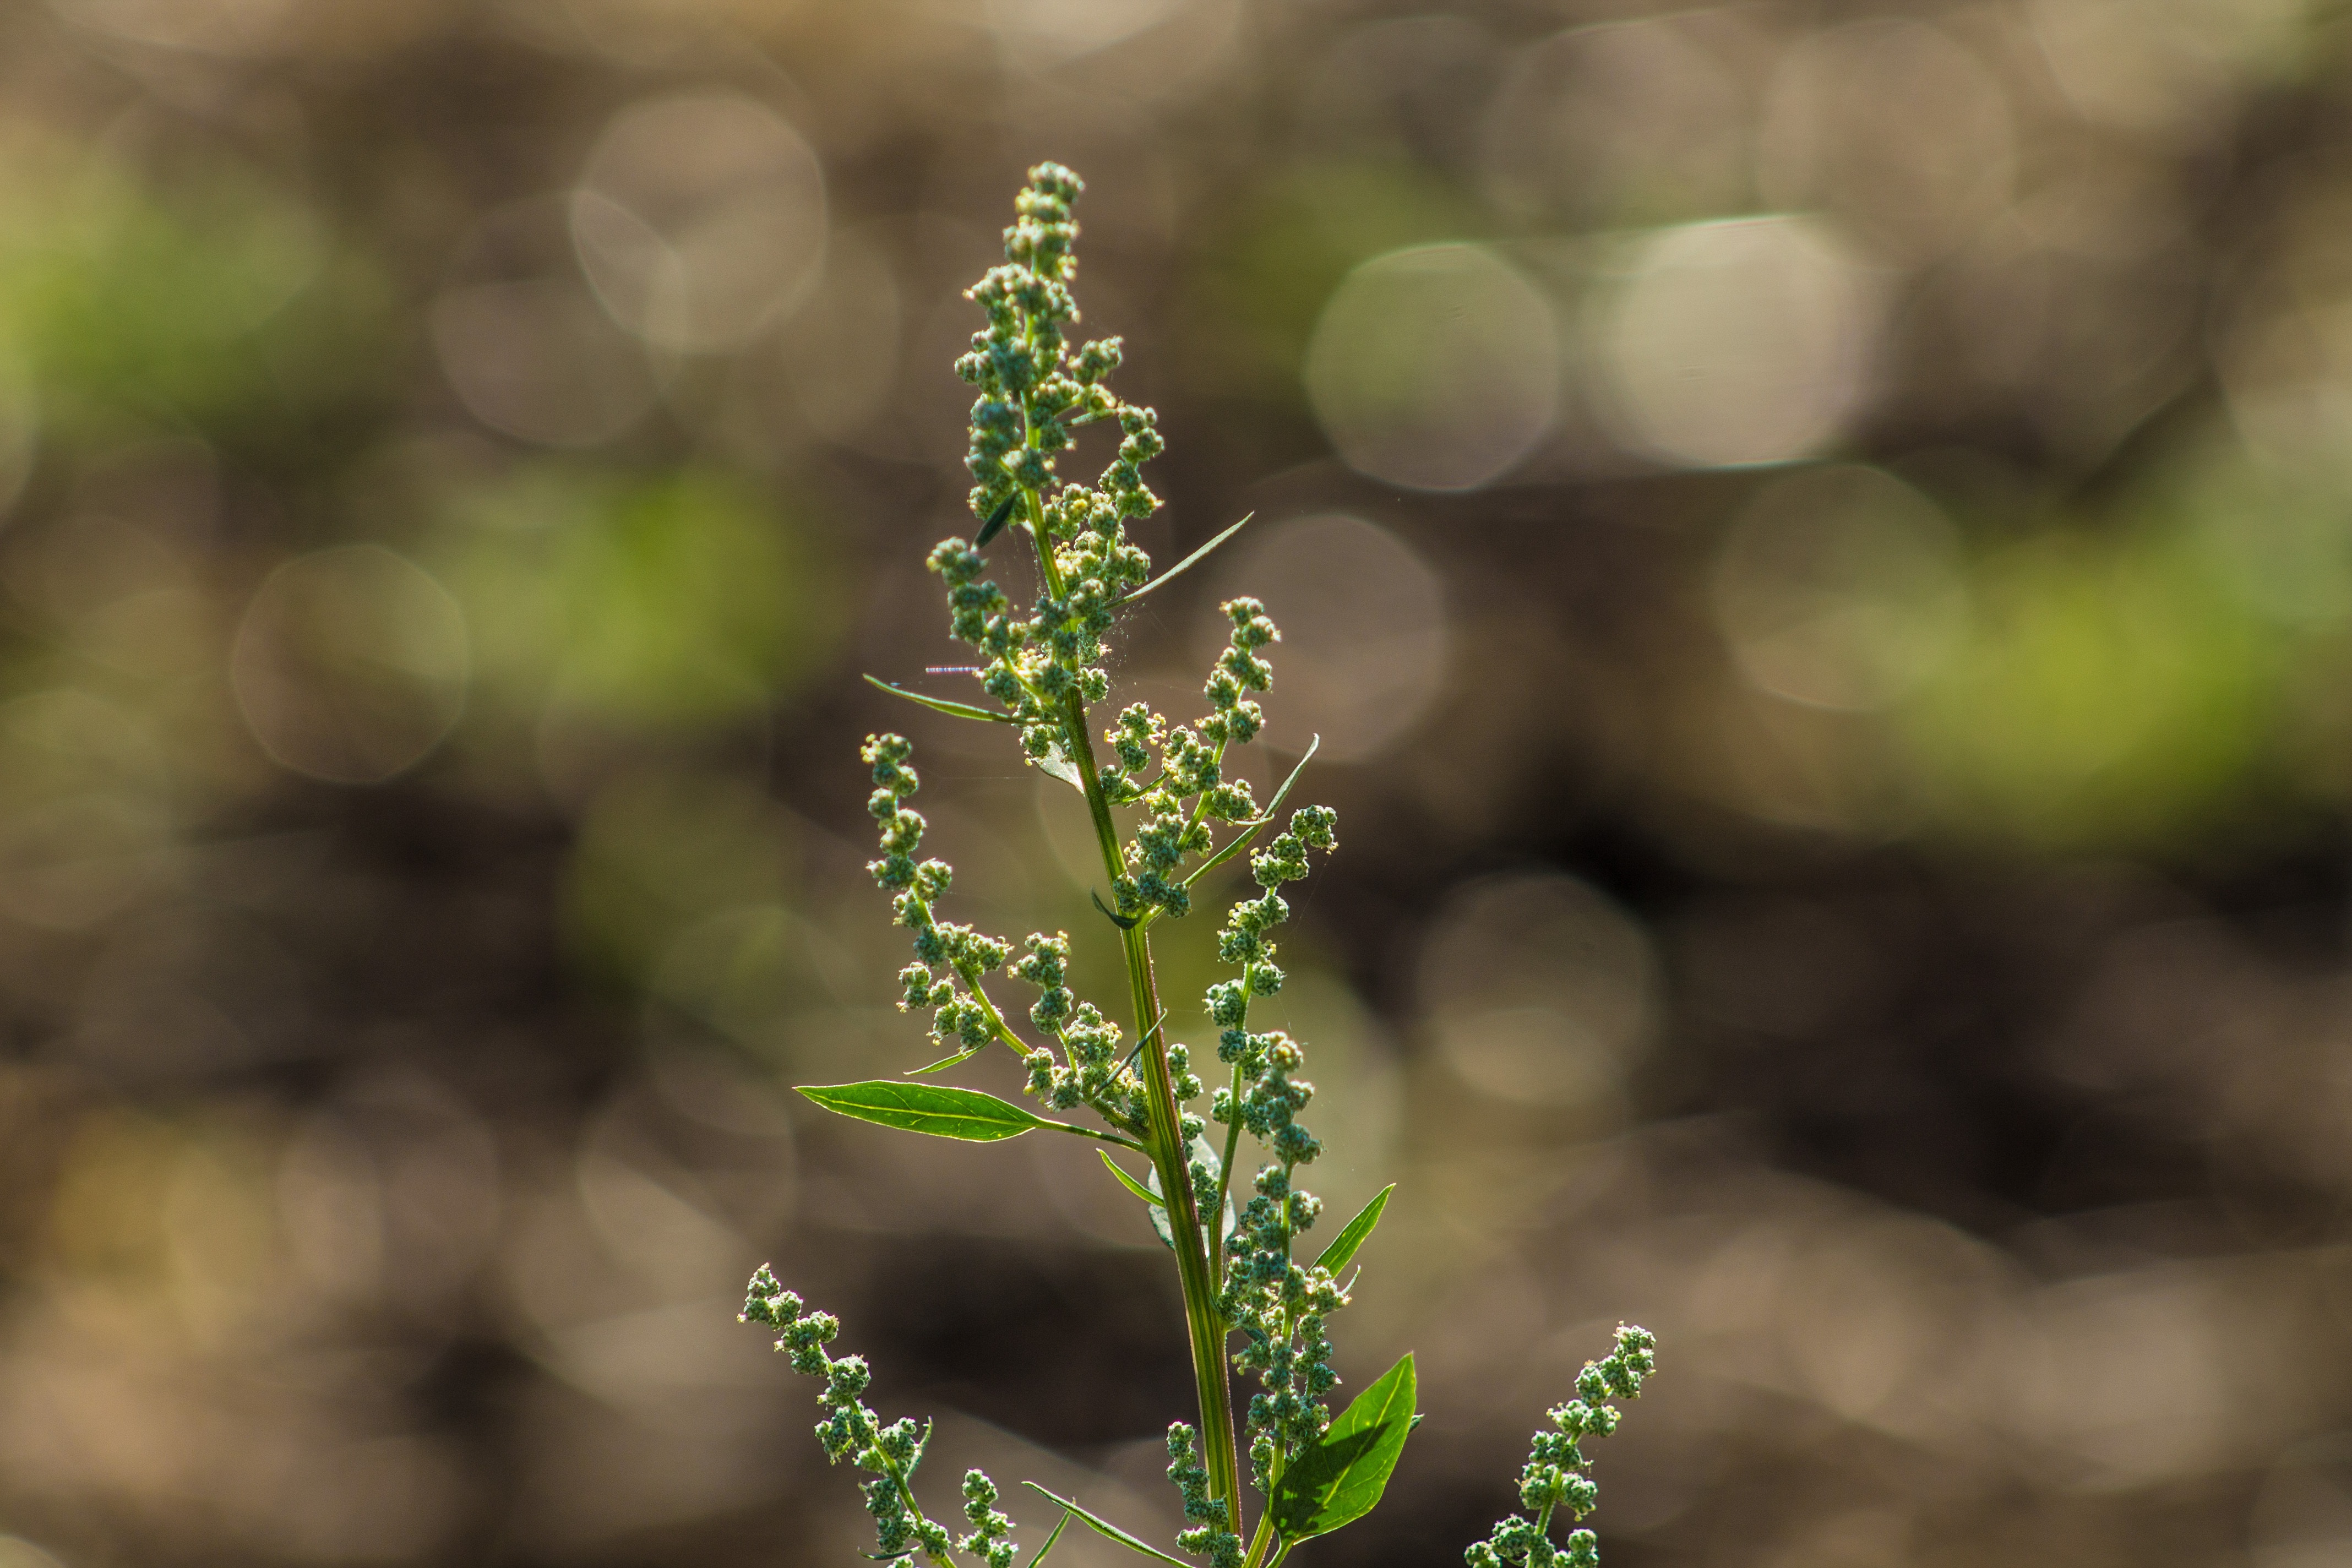
nature, grass, branch, blossom, plant, meadow, leaf, flower, green, herb, botany, close, flora, wildflower, close up, shrub, macro photography, flowering plant, wild grasses, grass family, plant stem, land plant